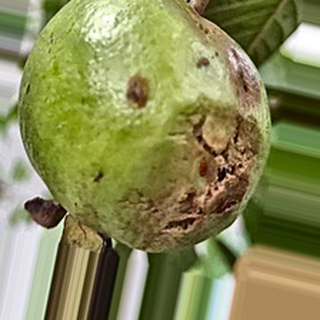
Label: guava_fruit_fly